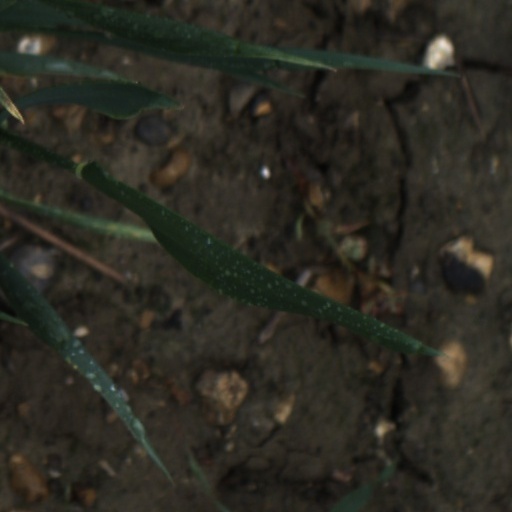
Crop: wheat